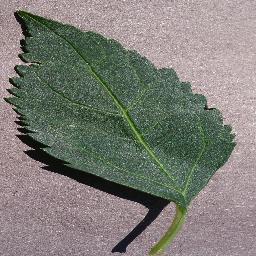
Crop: cherry
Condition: (including_sour)_healthy